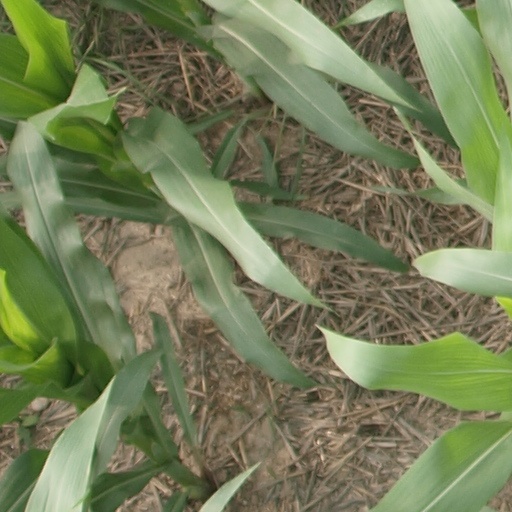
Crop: maize; corn